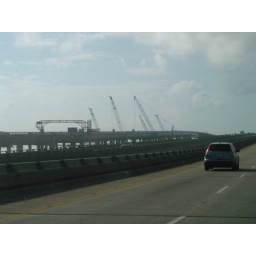
new twin span bridge goign over lake pontchartrain